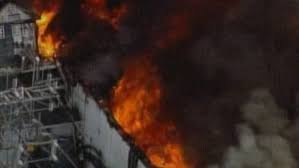
Label: urban_fire